Ethnic Chinese in Russia

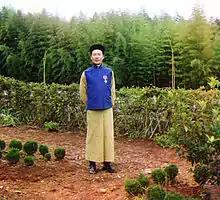
Liu Junzhou (劉峻周) of Ningbo, Zhejiang was invited to set up a tea plantation in Georgia (then part of the Russian Empire) in 1893. This photo of him was taken between 1905 and 1915 by Sergei Mikhailovich Prokudin-Gorskii.

The Manchu-led Qing dynasty of China ruled the territory of East Tartary or Outer Manchuria in what is now the Russian Far East until it was annexed by the Russian Empire in 1858–1860 through the Treaty of Aigun and the Convention of Peking. The Russian trans-Ural expansion into the area resulted in a low level of armed conflict during the 1670s and 1680s; in 1685 the two sides agreed to meet for boundary negotiations. The result was the 1689 Treaty of Nerchinsk, under which the Qing relented from their earlier claims of territory all the way up to the Lena River, in exchange for the destruction of Russian forts and settlements in the Amur River basin. However, under the 1860 Treaty of Peking, the Qing ceded even the far bank of the Amur River to Russia. They retained administrative rights over the residents of the Sixty-Four Villages East of the Heilongjiang River (though not sovereignty over the territory itself); however, Russian troops massacred Qing subjects from the territory during the Boxer Rebellion.